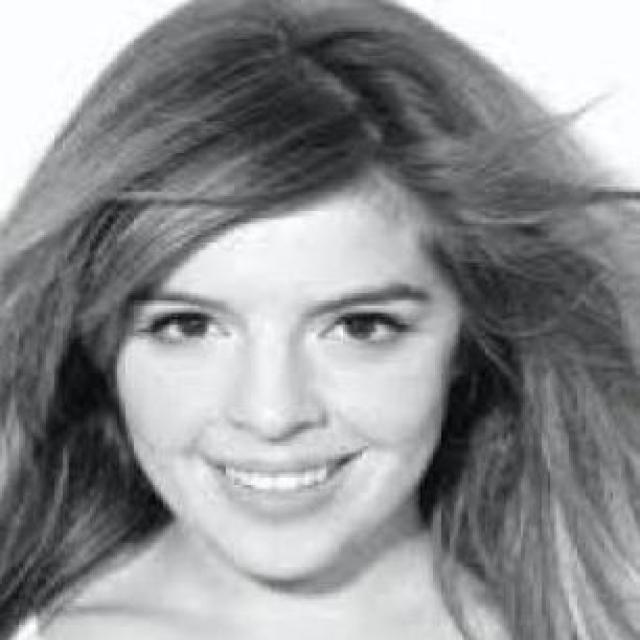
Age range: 21-44